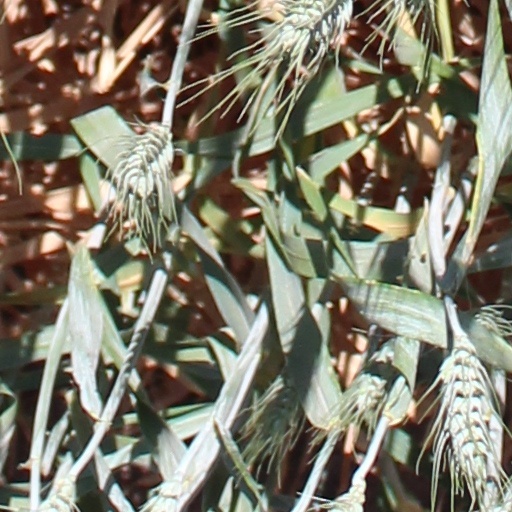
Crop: wheat